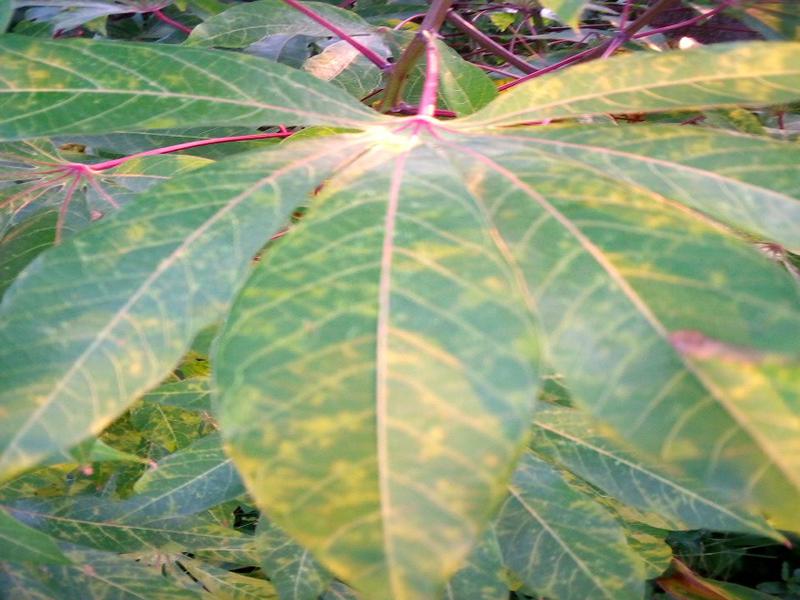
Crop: cassava
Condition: brown_streak_disease